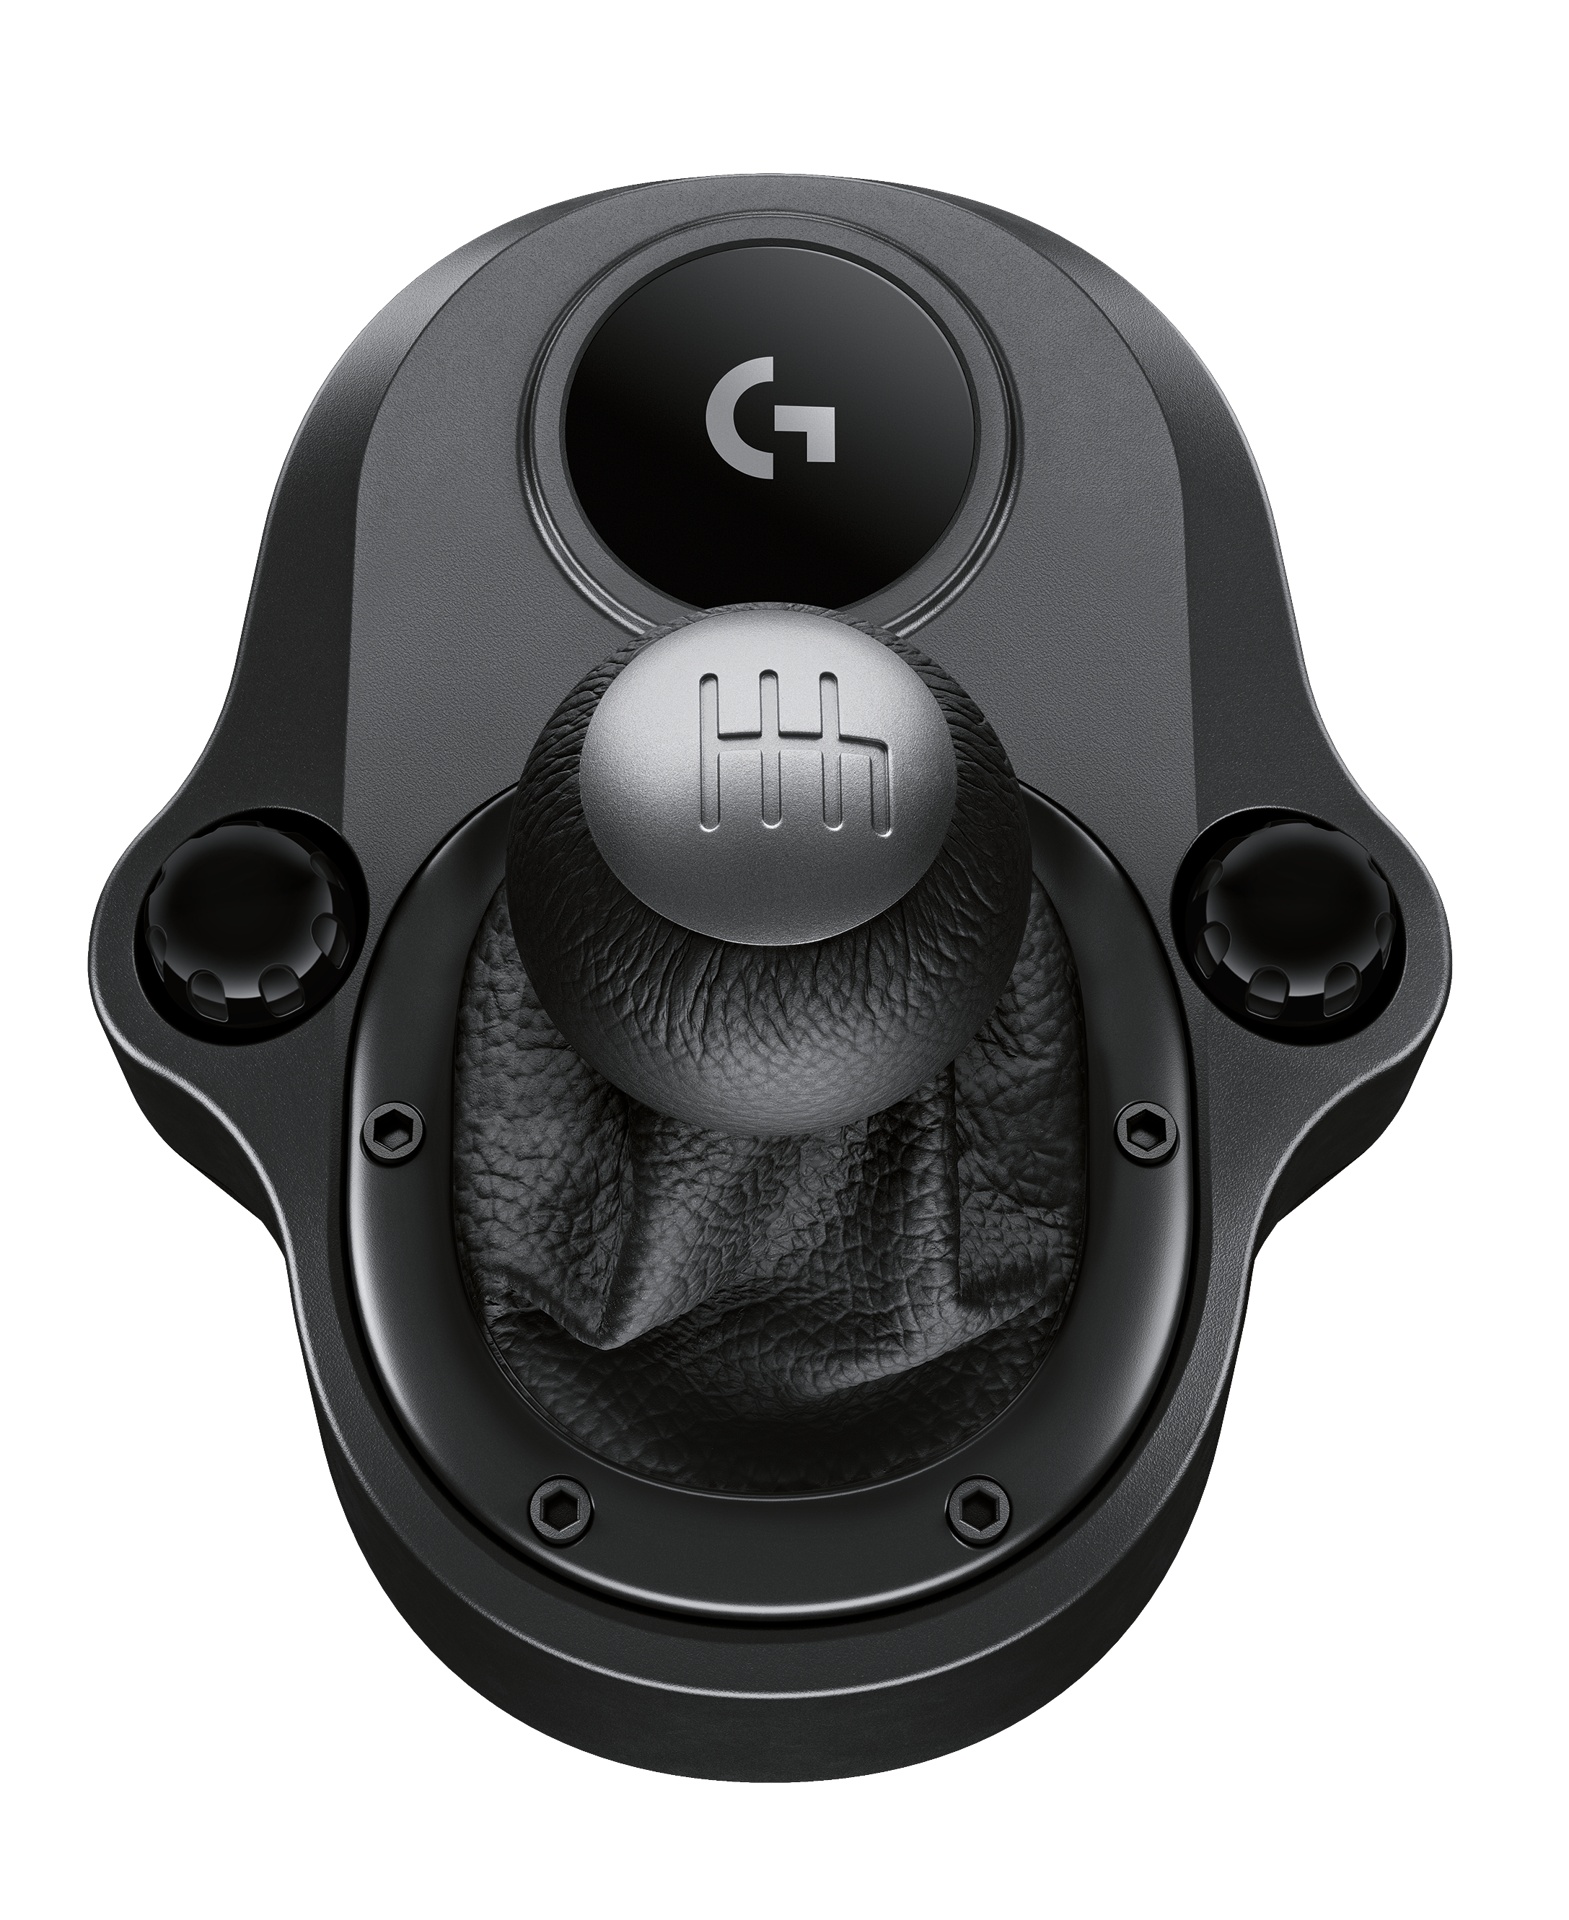
Logitech Driving Force Shifter
LOGITECH DRIVING FORCE SHIFTER Changez de vitesse de façon ultra-réaliste sur votre simulateur de course. Améliorez votre expérience de course en changeant de vitesse de façon ultra-réaliste sur votre simulateur de course. Le levier de vitesse Logitech® Driving Force™ est le levier de vitesse de simulation de course ultime conçu pour les volants de course Driving Force G29 et G920. Grâce à un arbre de transmission solide en acier et un revêtement en cuir cousu main, le levier de vitesse Driving Force est conçu pour les courses de précision et offre une fiabilité longue durée. Le levier à 6 vitesses en H se déplace avec fluidité et s'enclenche solidement sur chaque vitesse. Il vous permet de changer les vitesses facilement et avec précision en cas de virages en épingle et d'accélérations nerveuses. Les pinces et les boulons intégrés durables permettent une fi xation sécurisée du levier de vitesse Driving Force sur une table ou un simulateur de course pour réduire les mouvements et les secousses lors de manoeuvres de course endiablées. Compatible avec les volants de course Driving Force G29/G920 Construction de qualité Levier six vitesses Montage sécurisé Caractéristiques techniques : Levier six vitesses Enclenchement de la marche arrière par pression Revêtement cuir du bouton de commande et de l'amorce Axe en acier Contenu Levier de vitesse Documentation utilisateur 2 ans de garantie du fabricant et support complet du produit
Brand: Logitech
Category: Electronics > Electronics Accessories > Computer Components > Input Devices > Game Controllers > Game Racing Wheels